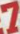
Number: 7